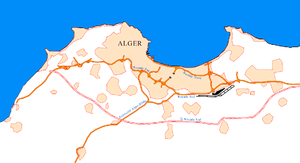
Reseau autoroutier d'Alger. Création personelle Utilisateur:Medifel Licence Art Libre
À Alger, on trouve plusieurs moyens de transport.
La wilaya d'Alger est une subdivision administrative algérienne située dans l'Algérois. Son chef-lieu est Alger.
Une voie express est une desserte 2x2 voies avec un minimum d'échangeurs ou de passages souterrain sans feux de signalisation. En Algérie, comme dans l'ensemble des pays de la rive sud méditerranéenne, les voies express n’ont aucun statut légal. Sont considérées comme voies express des routes à deux fois deux voies, sans péage et avec intersections à niveau et de statut variable : voie rapide nationale, régionale, rocade et, à défaut d'avoir des périphériques urbains, des pénétrantes pour desservir les villes à partir de l'autoroute.
L'Algérie compte en 2019, un réseau autoroutier d'environ 1 439 km en 2x3 voies. Il s'agit du troisième réseau autoroutier au niveau africain après celui d'Afrique du Sud et du Maroc.